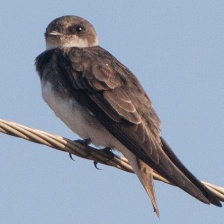
Species: SAND MARTIN
Scientific name: RIPARIA RIPARIA